Avonmouth explosion

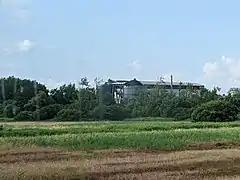
The silo that exploded, as seen from Kings Weston Lane

On 3 December 2020, at about 11:20 GMT, a silo containing biosolids exploded in Avonmouth, Bristol, UK, killing four men, including a 16-year old apprentice, and injuring another person. Avon and Somerset Police declared a major incident, the Hazardous Area Response Team from Bristol and a doctor and specialist paramedic in critical care from the nearby Great Western Air Ambulance headquarters attended the incident by both their rapid response car and emergency helicopter.